2006 Dutch cabinet formation

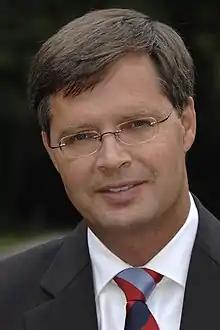
Formateur Jan Peter Balkenende.

On 5 July, the Queen appointed Balkenende as formateur with the task of forming a cabinet from CDA and VVD. He spoke with party leaders Mark Rutte (VVD) and Maxime Verhagen (CDA) about the composition of the cabinet. The outgoing ministers would all join the new cabinet. The ministerial positions that were vacant due to the resignation of the D66 ministers were filled. State Secretary for Finance Joop Wijn became Minister of Economic Affairs. State Secretary for European Affairs Atzo Nicolaï became Minister for Administrative Innovation and Kingdom Relations. Bruno Bruins also joined the cabinet as State Secretary for Education, but he had already been appointed before the fall of the cabinet. They were sworn in on 7 July after the constitutive deliberation on 6 July.